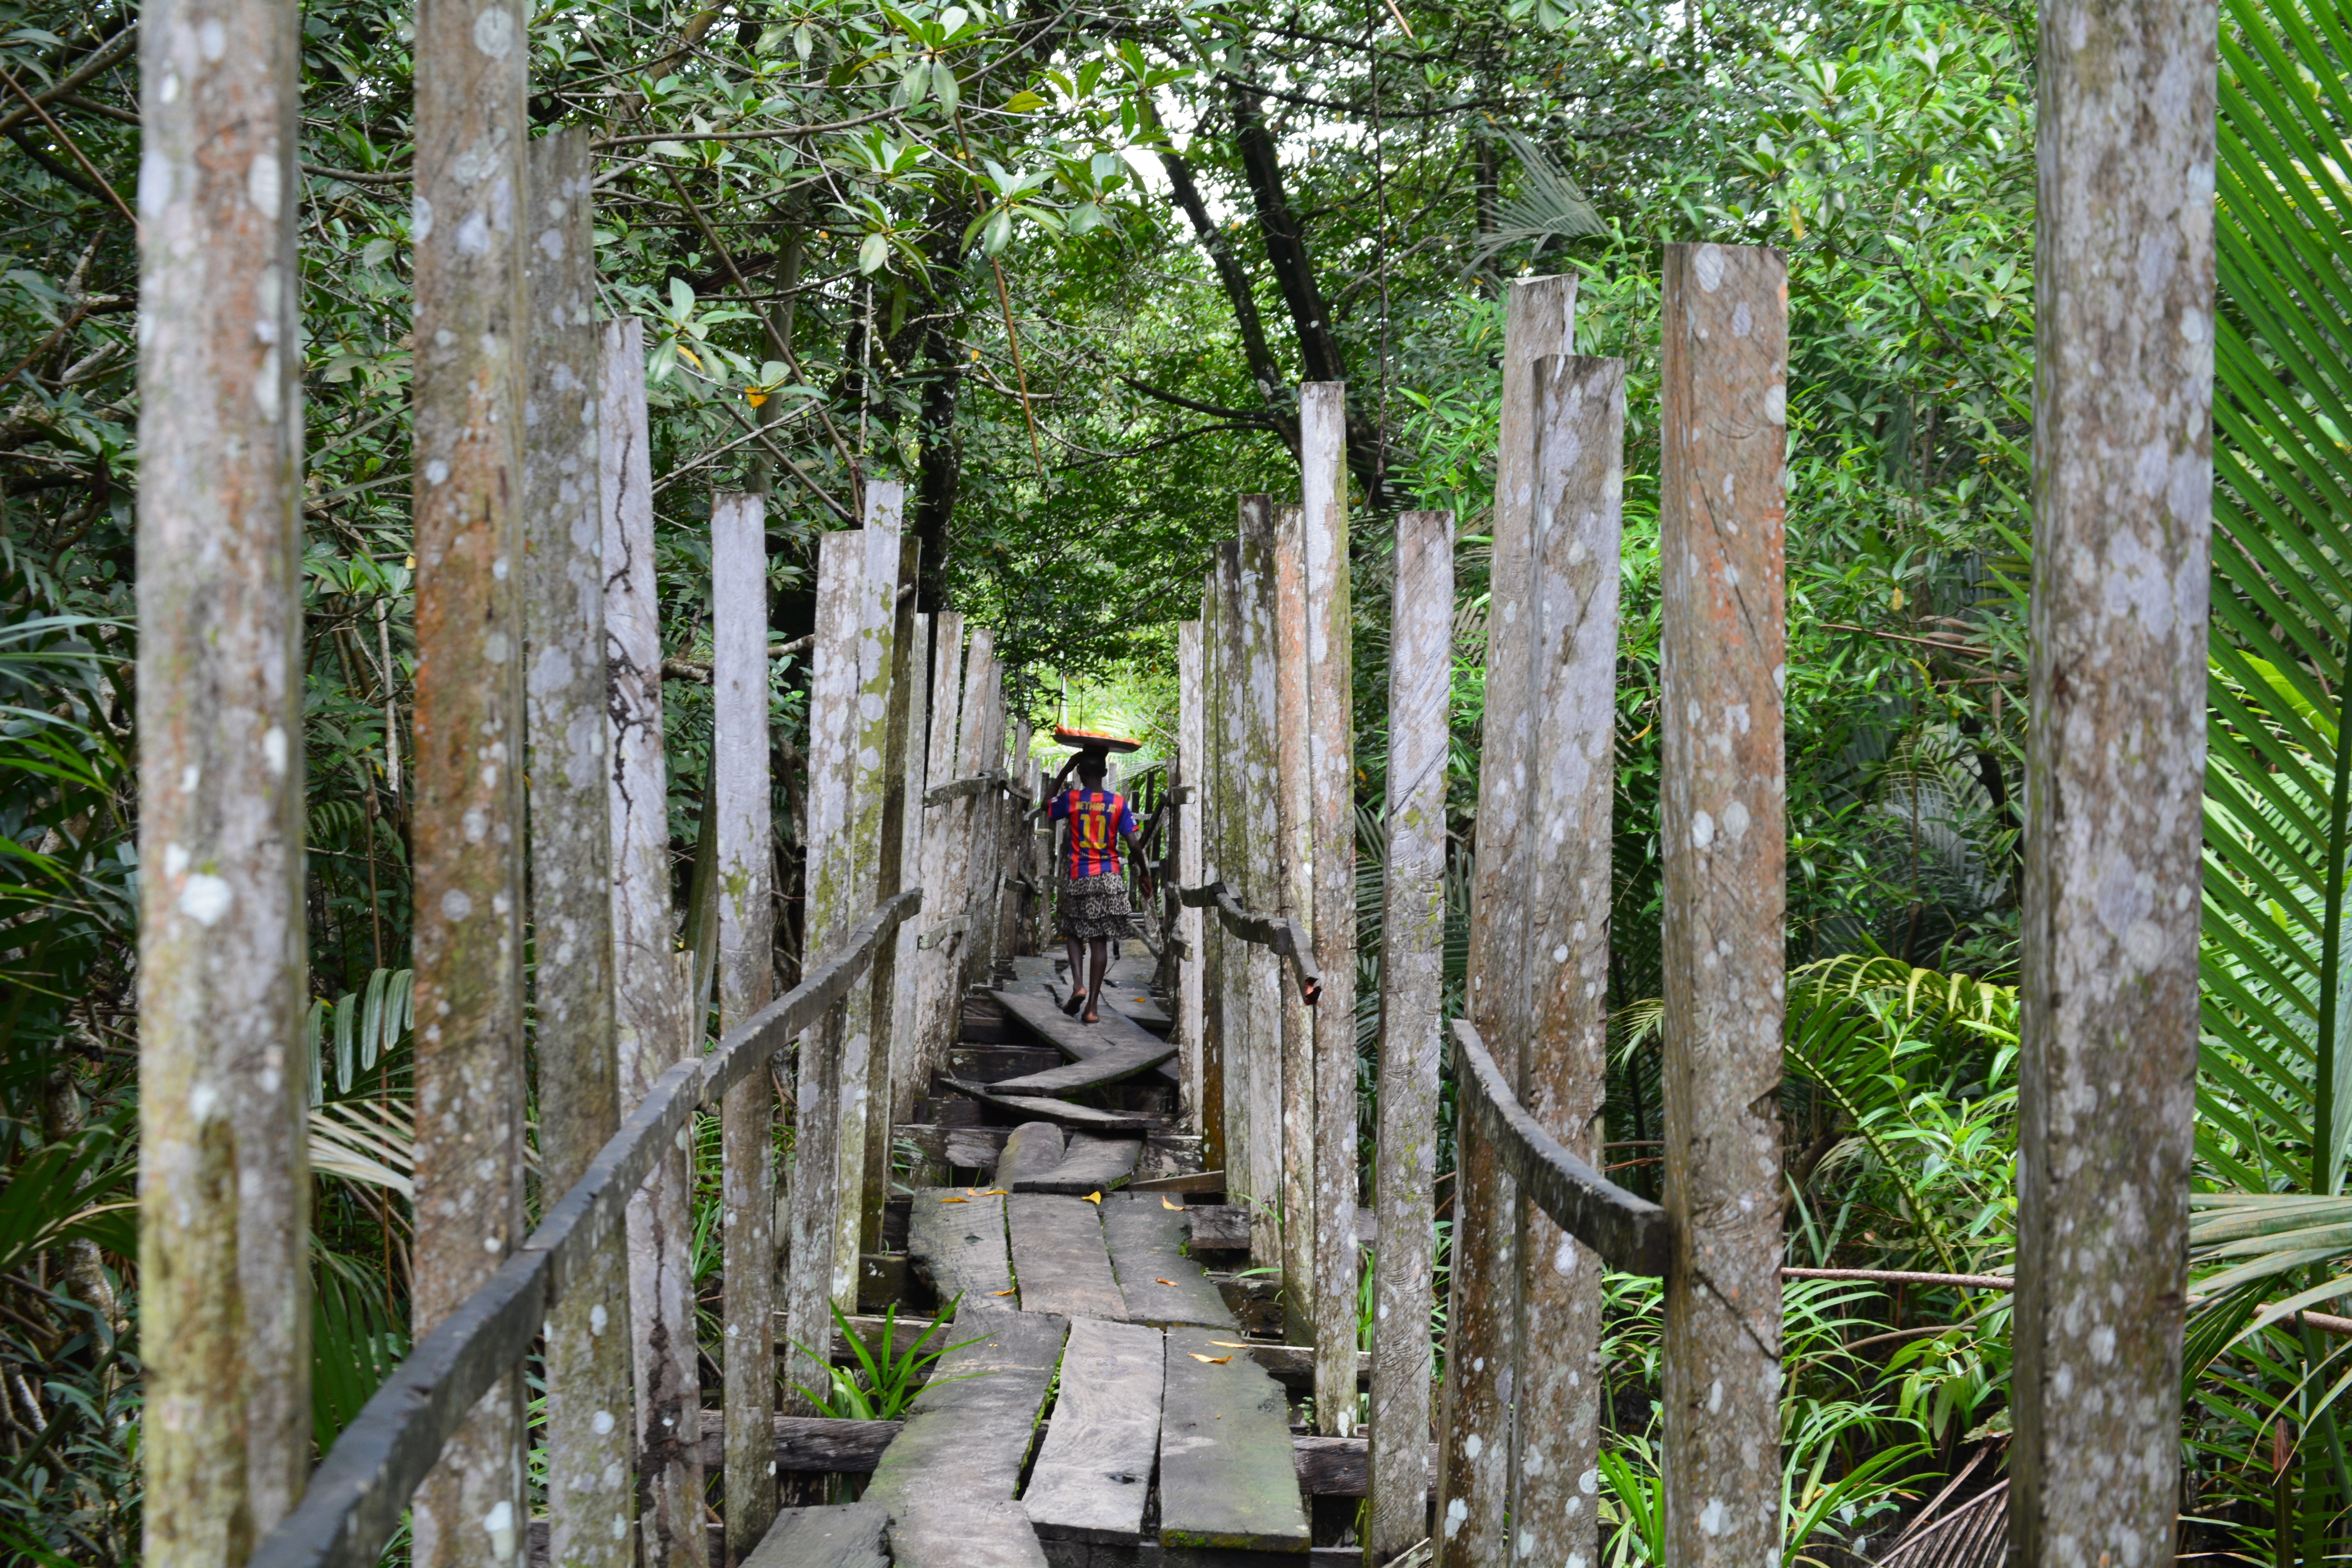
forest, trail, bridge, jungle, rainforest, rope bridge, woodland, habitat, natural environment, outdoor structure, canopy walkway